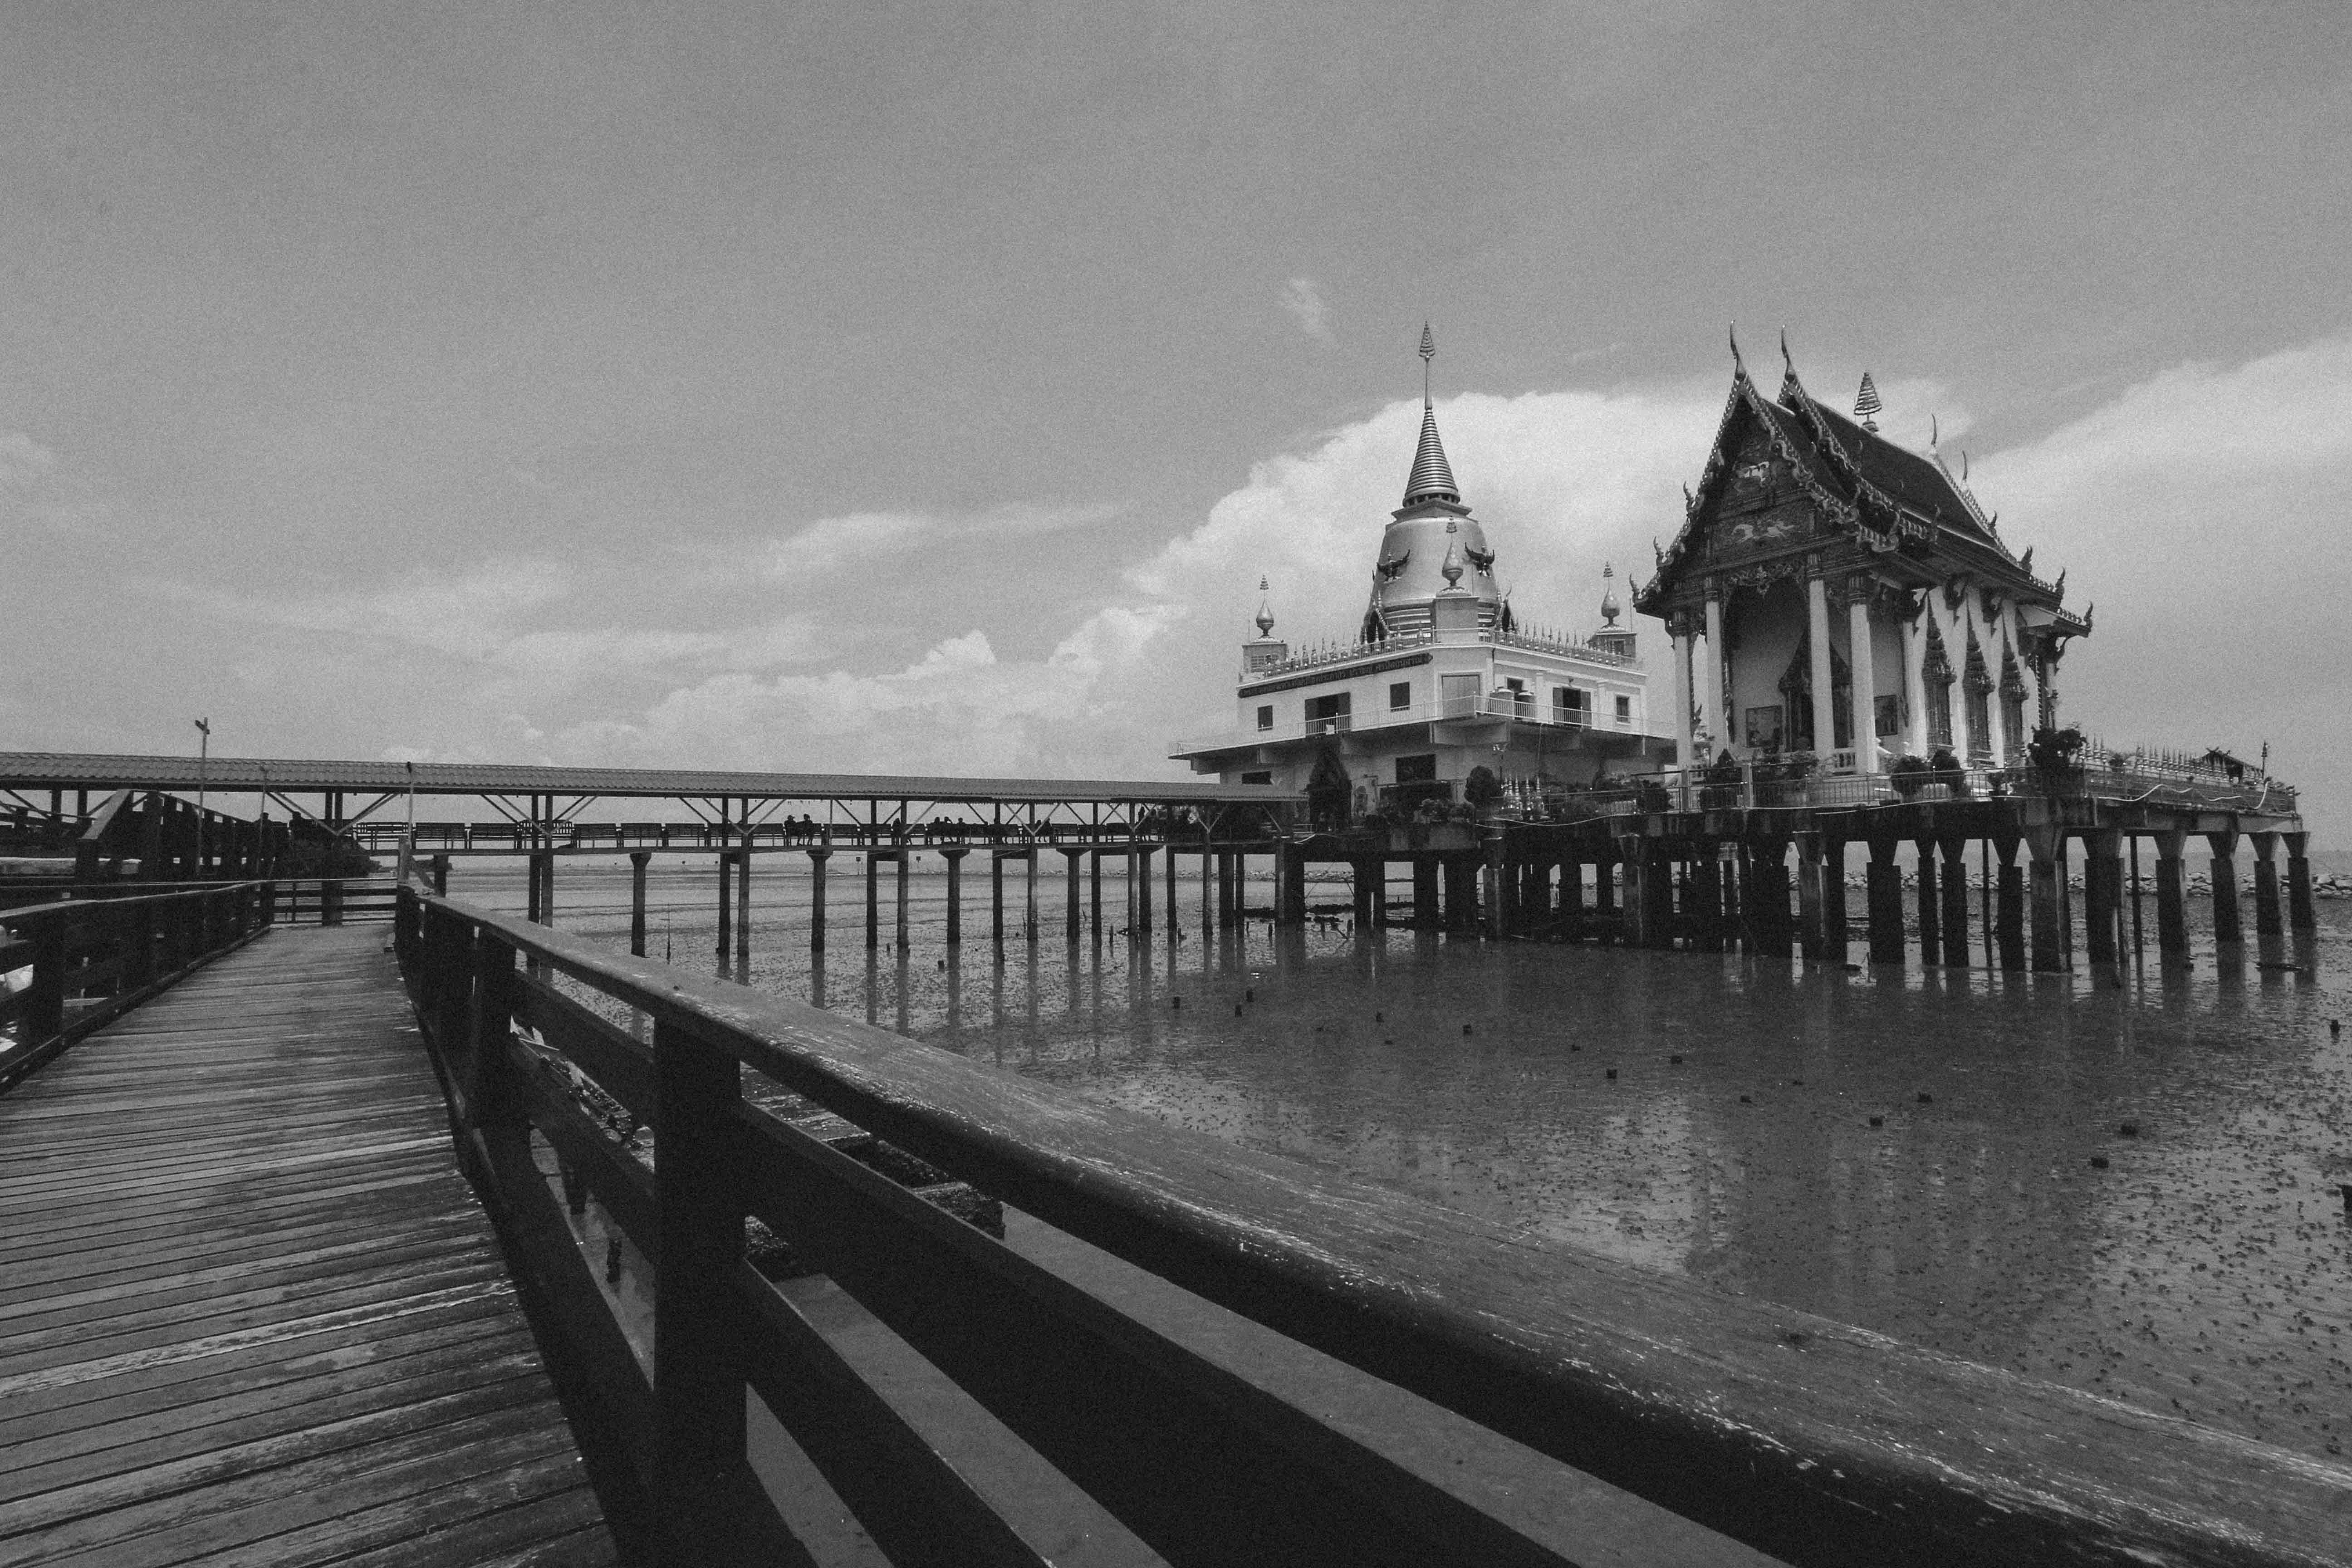
sea, black and white, architecture, bridge, pier, weather, peace, religion, measure, monochrome, tourism, thailand, wednesday, sea water, monochrome photography, atmospheric phenomenon